Mitsubishi Raider

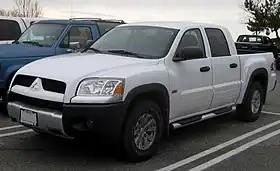
Mitsubishi Raider DuroCross (Double Cab)

The Mitsubishi Raider is a pickup truck from Mitsubishi Motors that debuted in the fall of 2005 as a 2006 model for the United States market and is based largely on the Dodge Dakota. The name is recycled from the Dodge Raider SUV sold from 1987 to 1990, which was a rebadged Mitsubishi Montero.